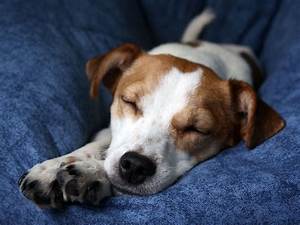
Label: dog